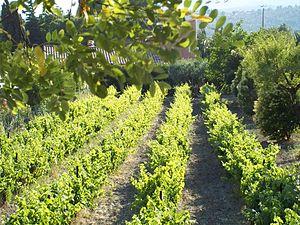
Vignoble à Cassis
Le vignoble de Provence s'étend du sud d'Avignon jusqu'à Nice, sur la majeure partie de la Provence. Ce vignoble est marqué par une très grande hétérogénéité de situation tant pédo-géologique que climatique avec bien évidemment une dominance du climat méditerranéen strict mais également de zones plus froides où l'influence du vent est déterminante.
Le cassis est un vin d'appellation d'origine contrôlée, produit sur la commune de Cassis, dans les Bouches-du-Rhône. C'est la première AOC reconnue en Provence, en 1936.